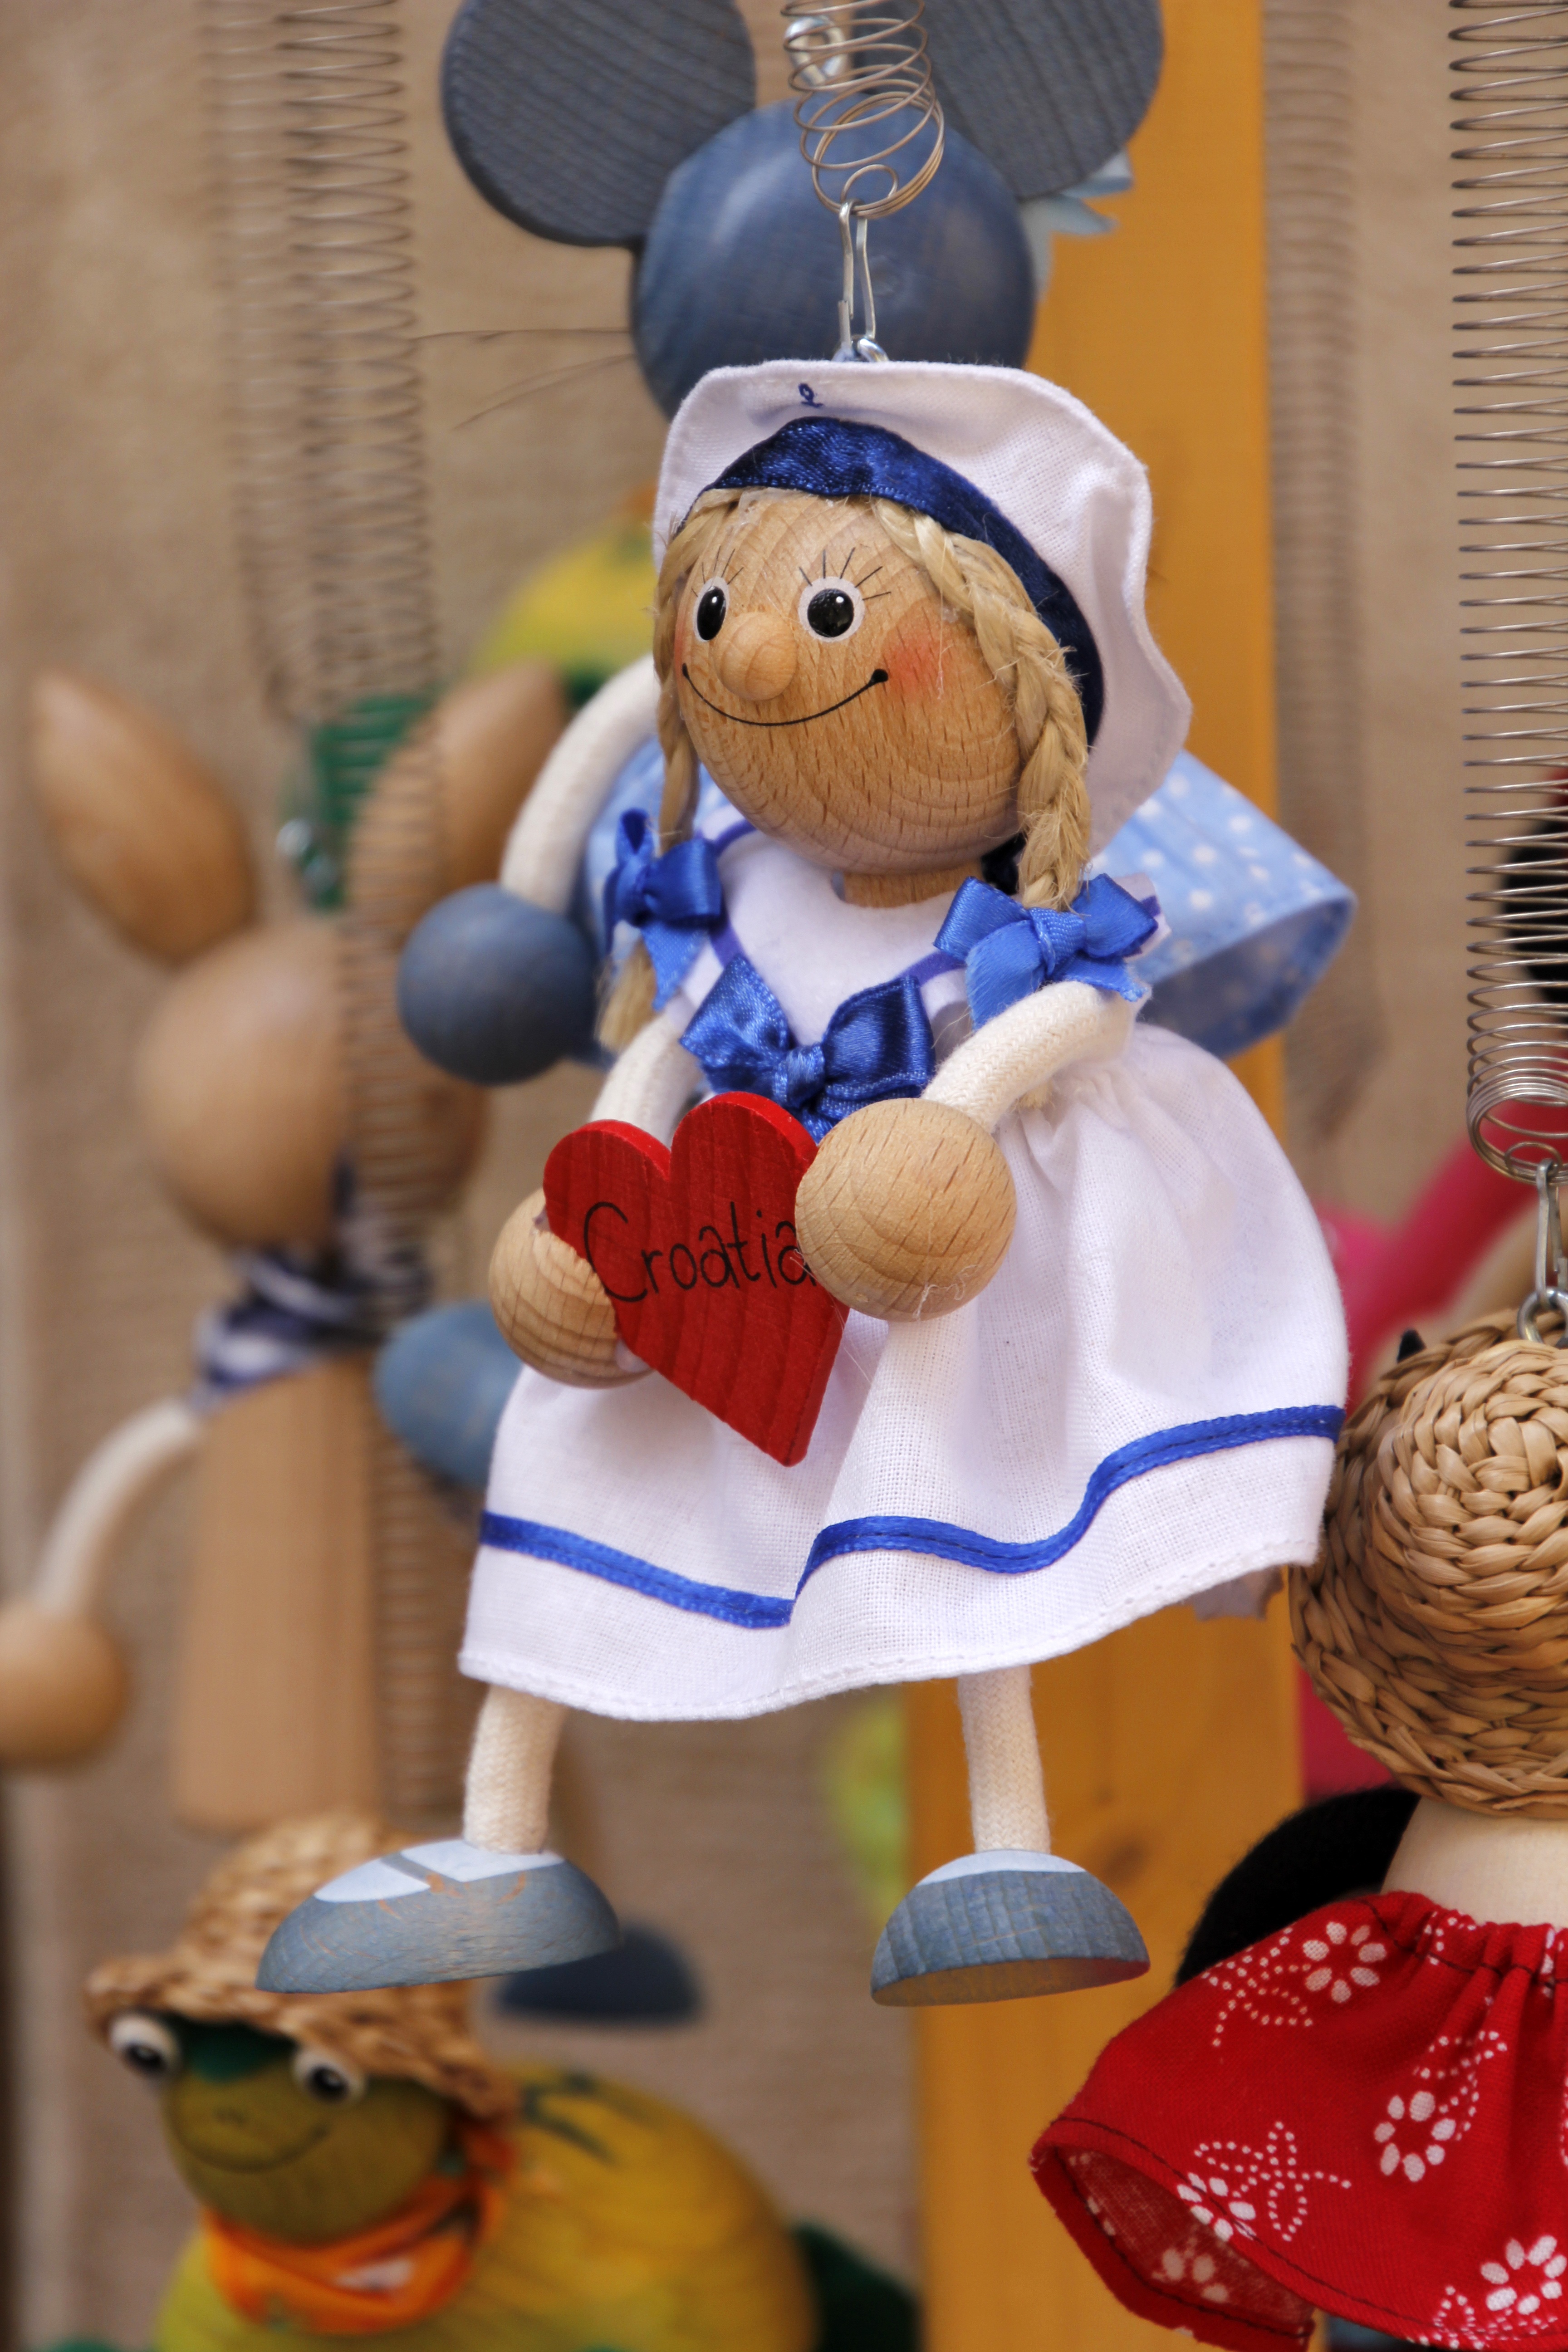
heart, decoration, holiday, memory, christmas, toy, material, doll, art, croatia, souvenir, depend, mitbringsel, stuffed toy